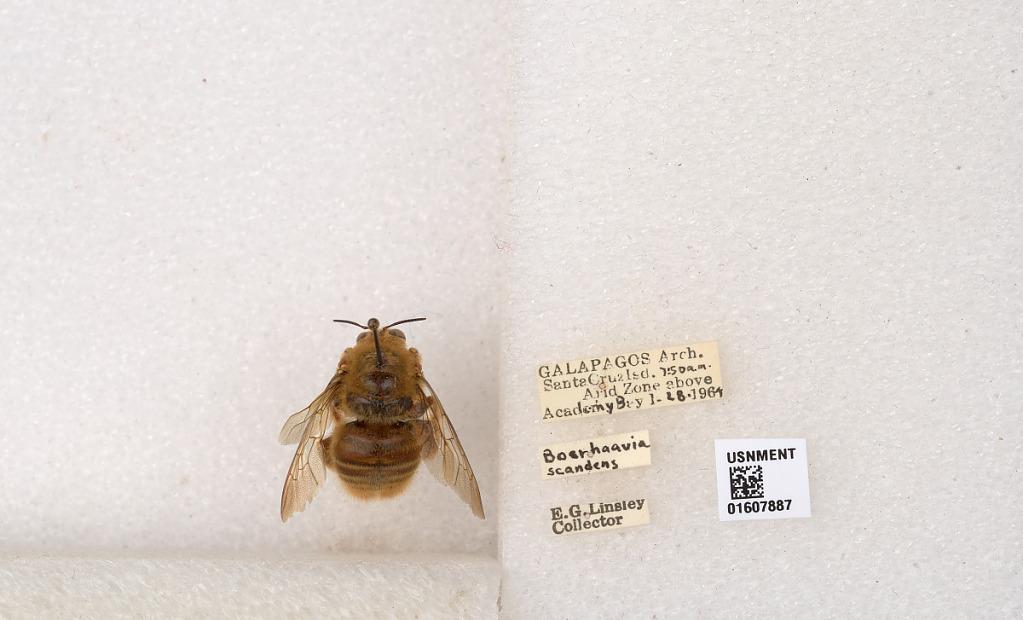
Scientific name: Xylocopa (Neoxylocopa) darwini Cockerell
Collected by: E. Linsley
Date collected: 1964-1-28
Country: Ecuador
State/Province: Galapagos
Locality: Santa Cruz Isd. Arid Zone above Academy Bay
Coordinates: -0.737449, -90.3044